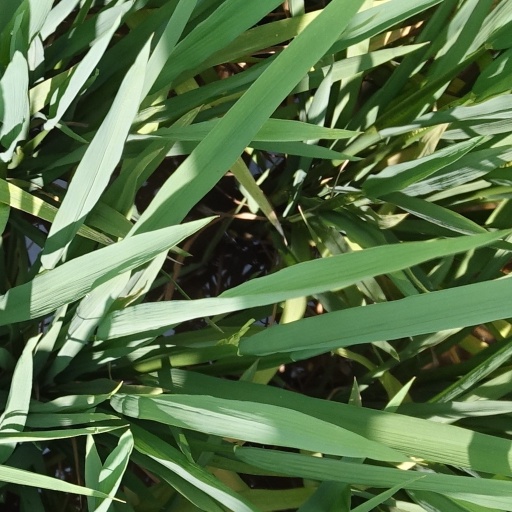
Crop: rice